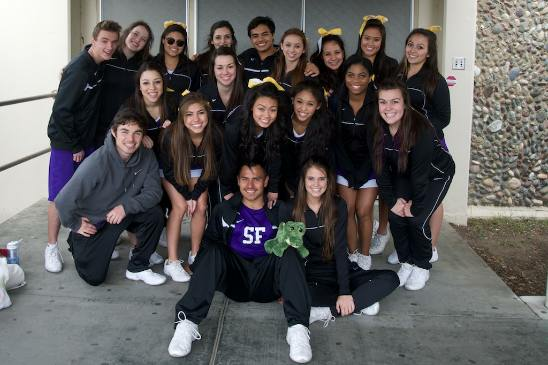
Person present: Yes